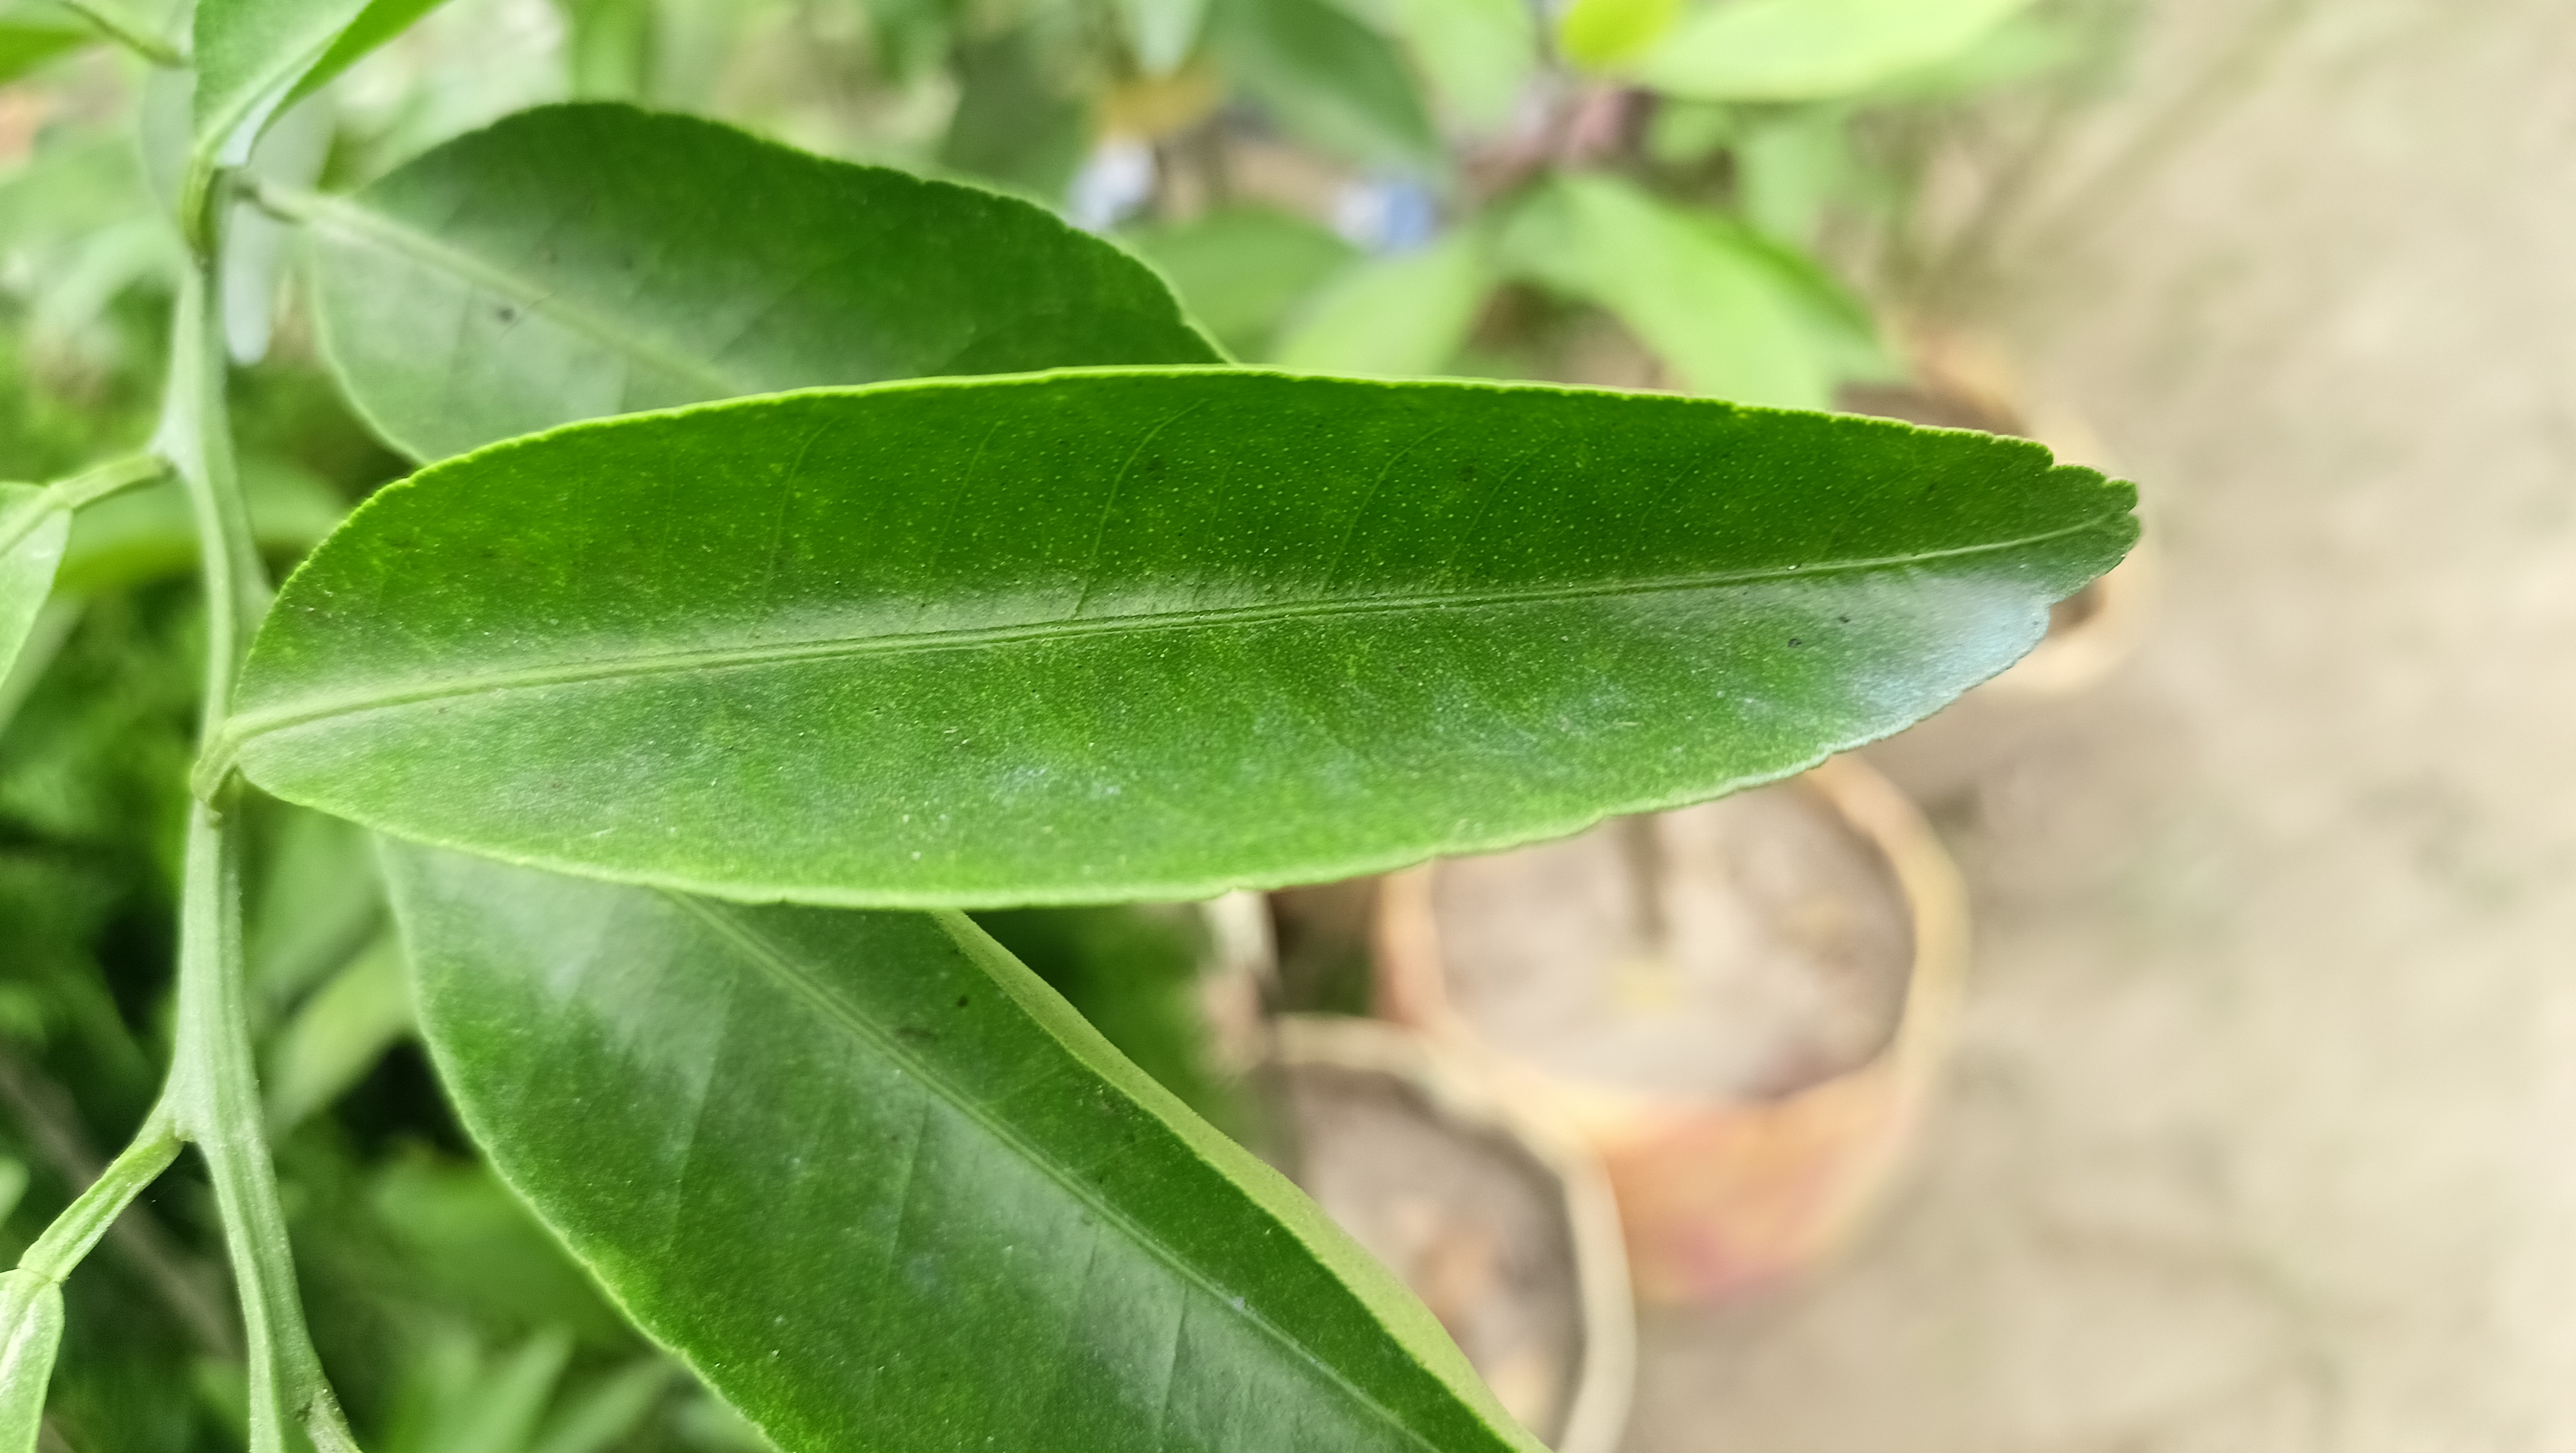
Mandarin leaf variety: Mandaring